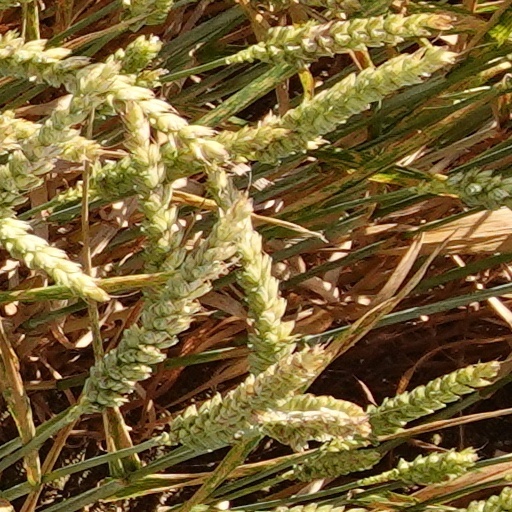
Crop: wheat